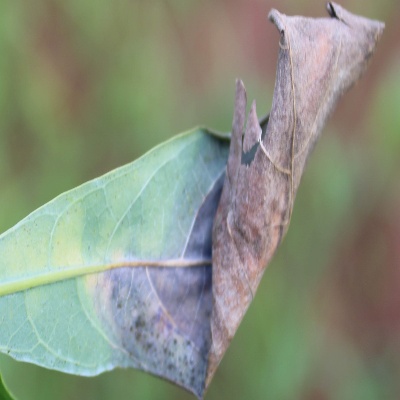
Crop: Cassava
Condition: bacterial blight